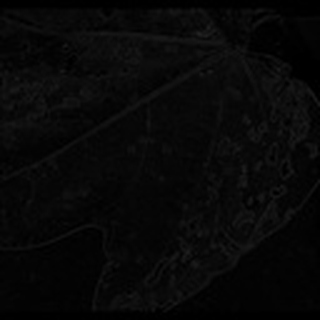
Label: cotton_target_spot